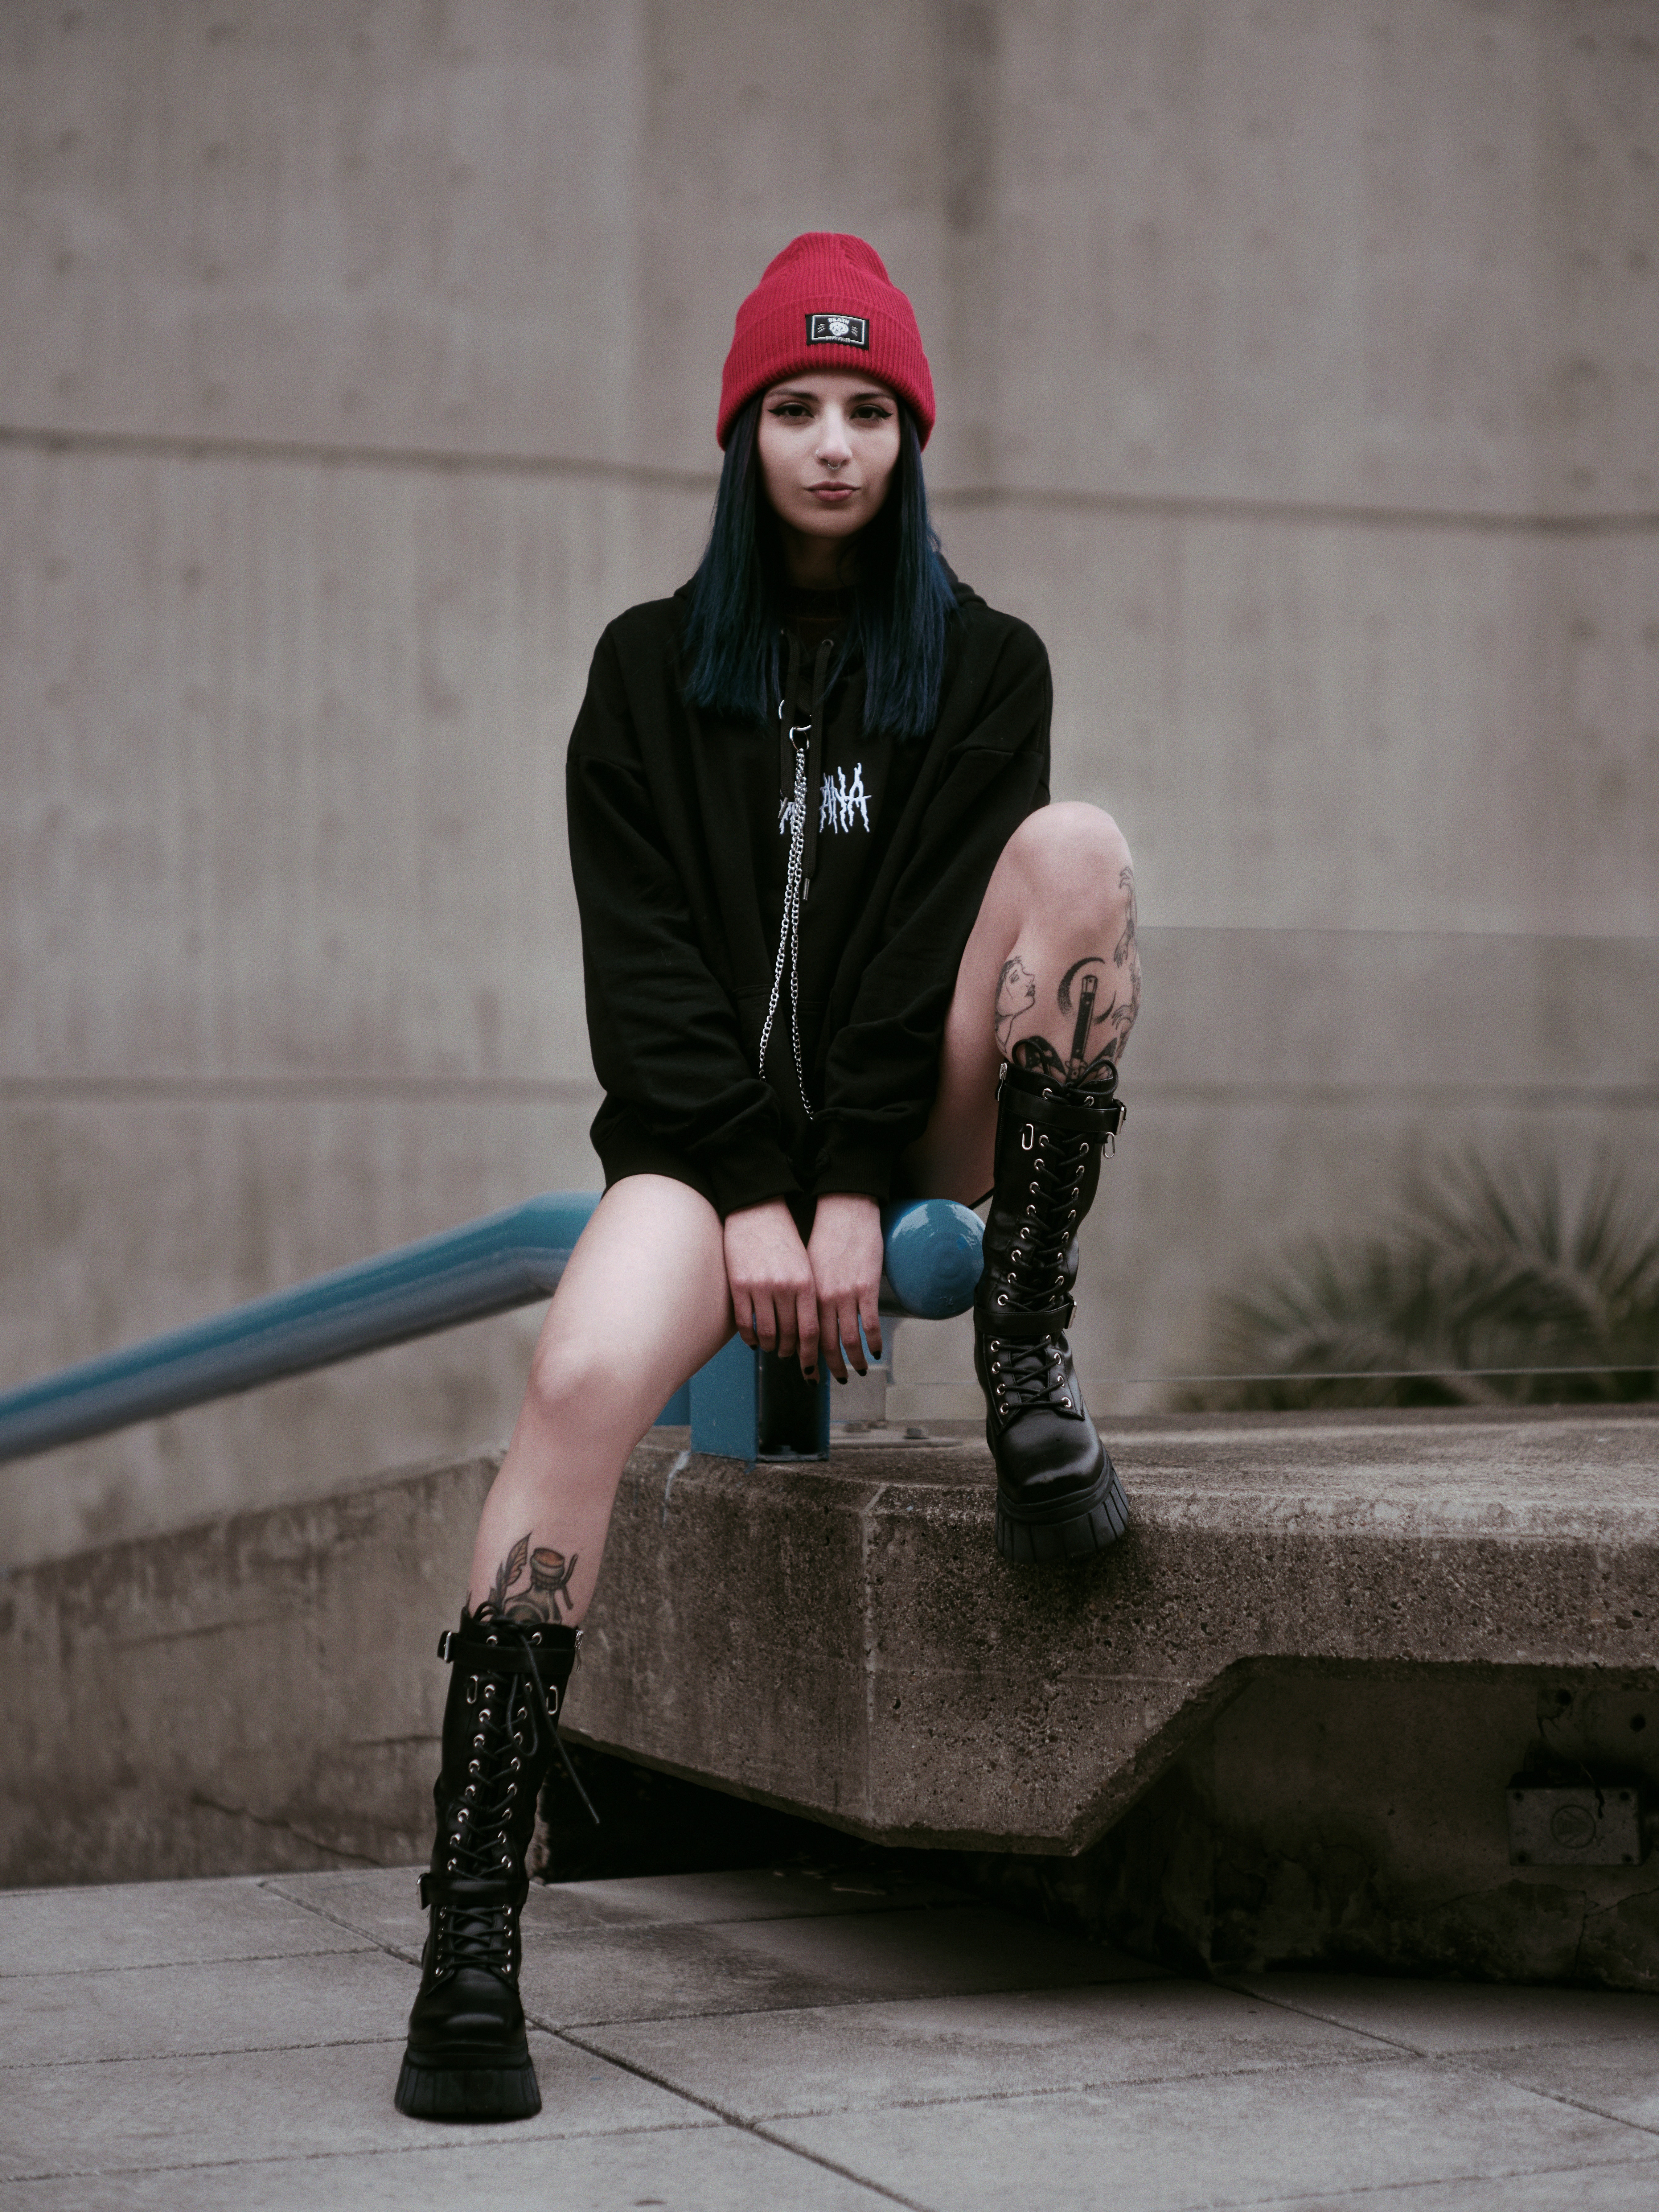
woman, footwear, shoe, shoulder, leg, neck, sleeve, knee, cap, flash photography, thigh, eyewear, hat, shorts, sportswear, rolling, cool, fashion design, jacket, black hair, beard, boot, human leg, sock, calf, denim, electric blue, jewellery, sitting, fur, fashion accessory, magenta, t shirt, leggings, helmet, pattern, leather, personal protective equipment, tights, winter, street, recreation, hood, beanie, ankle, photo shoot, hoodie, top, knit cap, fashion model, model